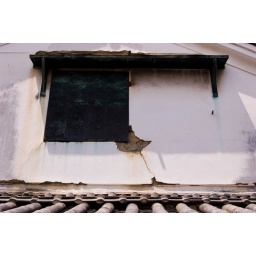
A rusty copper window cover in Imai-cho.